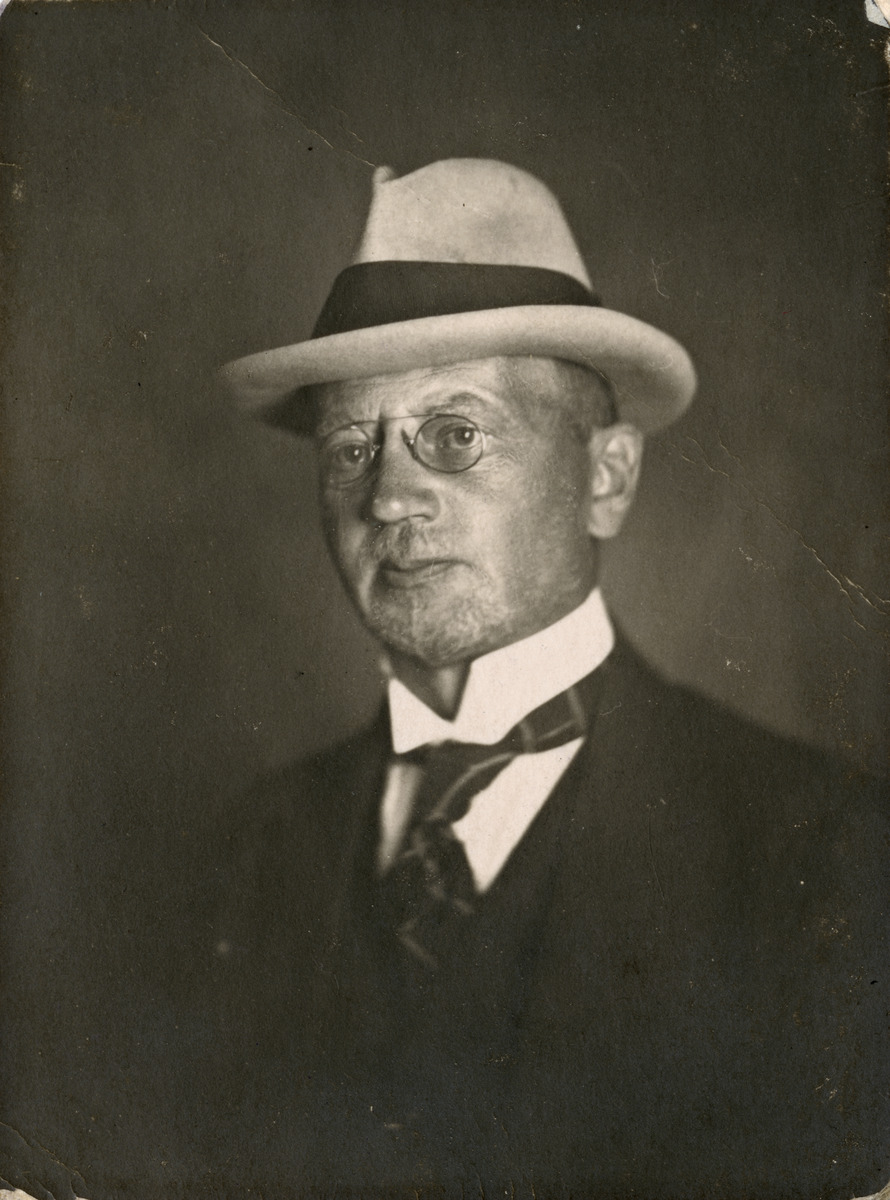
Insinööri Carl Bäckström, Kulosaaren huvilayhdyskunnan aktiiveja
sisällön kuvaus: Insinööri Carl Bäckström, Kulosaaren huvilayhdyskunnan aktiiveja. mustavalkoinen
Ajankohta: kuvausaika 1910 -luku?
Paikka: Suomi, Uusimaa, Helsinki, Helsinki
Aiheet: Bäckström, Carl, insinöörit, solmiot, silmälasit, nenälasit, huopahatut